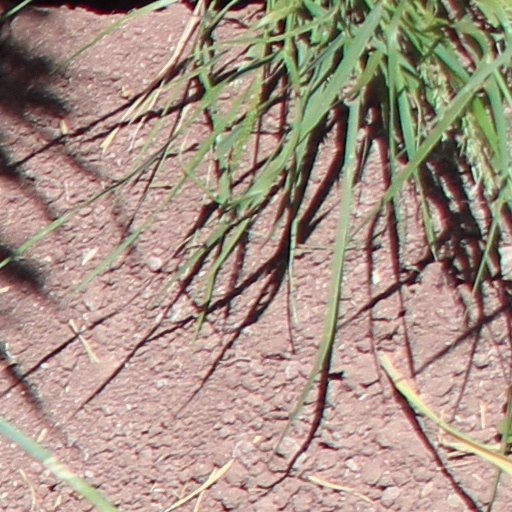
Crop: wheat